Michaela Hahn

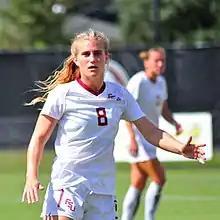
Hahn during a match for the Florida State Seminoles, 2015

Michaela Elizabeth Hahn (born April 19, 1994) is an American former soccer player. During her career she played for the Houston Dash, Western New York Flash and Seattle Reign FC in the NWSL. She has represented the United States on the under-23 national team. In 2014, she helped the Florida State Seminoles win their first-ever NCAA College Cup.